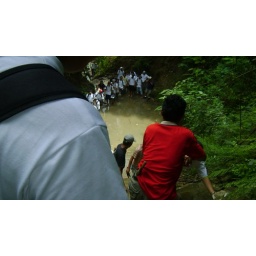
Dranix arj marketing tree planting in maasin water shed employees